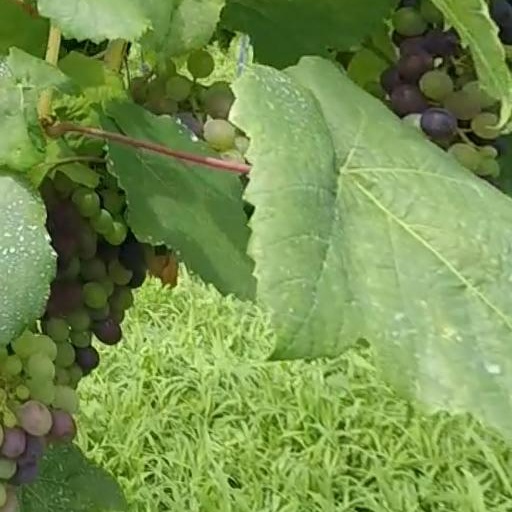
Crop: grape